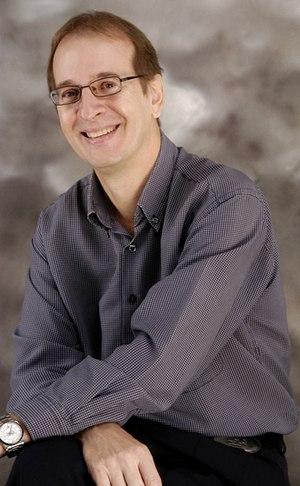
Robert Raymer, né le 3 août 1956 à Grove City, dans l'État de Pennsylvanie, est un écrivain américain résidant actuellement à Kuching, en Malaisie. Diplômé de l'université Miami d'Oxford, en Ohio, il fait ses premières armes dans le monde des affaires, avant d'émigrer en 1981 à Penang, en Malaisie, et de se reconvertir en professeur d'écriture créative. Il y réside 21 ans et enseigne à la Universiti Sains Malaysia. De son expérience locale, il tire un premier recueil de nouvelles, paru en français sous le titre de Trois Autres Malaisie. Divorcé de sa première femme malaise, il décide de rester en Malaisie et rencontre sa deuxième épouse, une dayak de l'ethnie Bidayuh du Sarawak. Ils s'installent ensemble à Kuching, où il enseigne désormais à la Universiti Malaysia Sarawak. Il a depuis signé un autre recueil de nouvelles - Tropical Affairs - et un beau-livre de voyage consacré à la Malaisie, Spirit of Malaysia, non encore traduits en français. Robert Raymer a été nommé parmi « les 50 expatriés à connaître » par le quotidien malaisien The Star.